Describe the emotion expressed in this image:  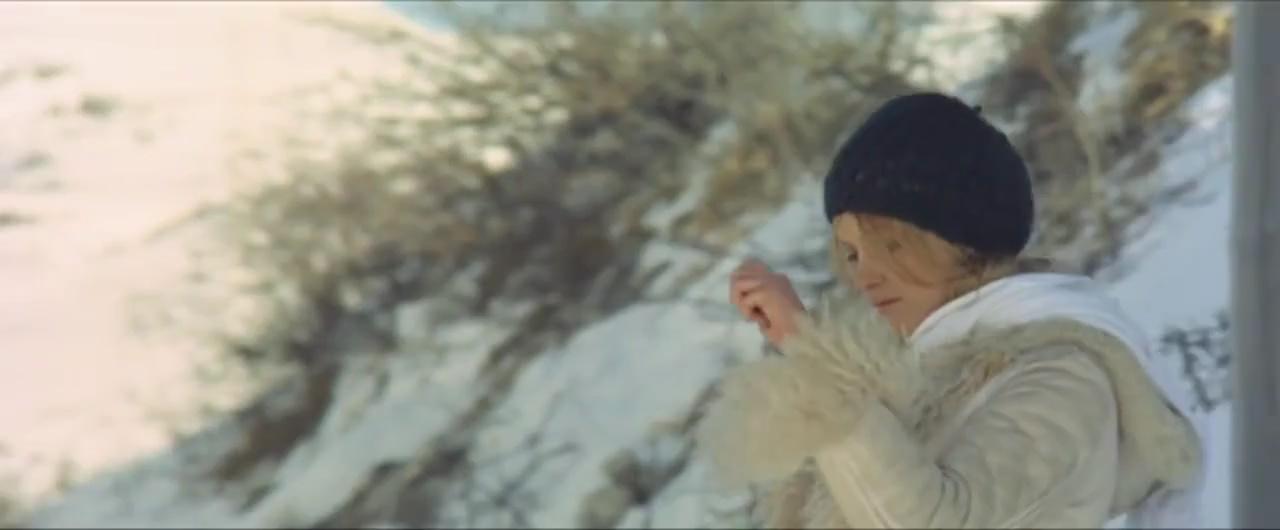
This person displays Fear, valence and arousal with low intensity.